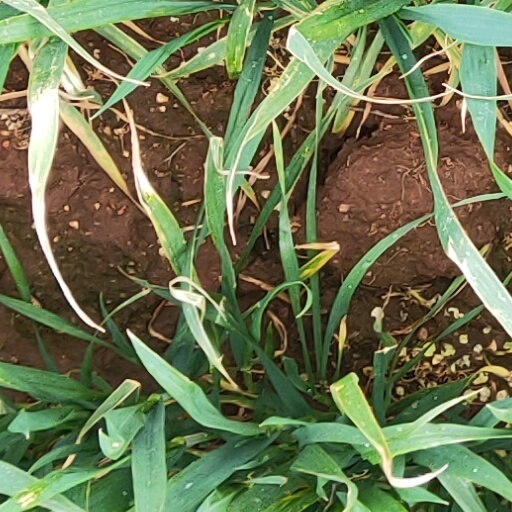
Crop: wheat